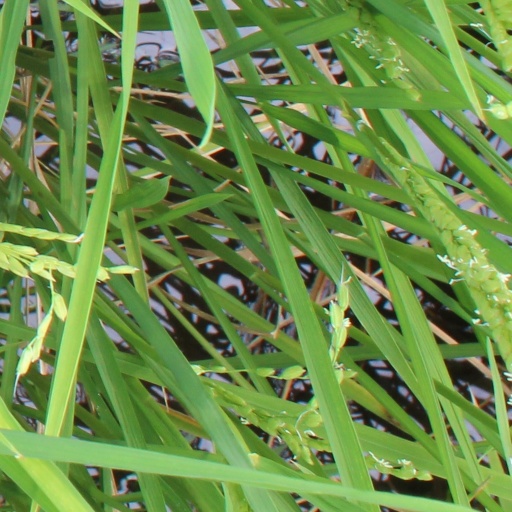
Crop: rice